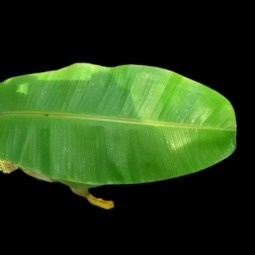
Label: Healthy